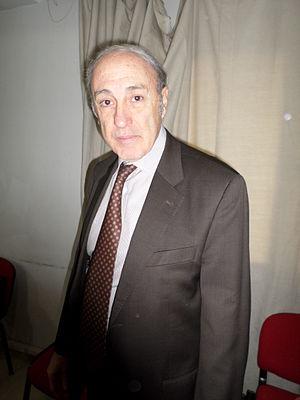
Afif Chelbi, de son nom complet Mohamed Afif Chelbi, né le 14 mars 1953 à Tunis, est un homme politique et économiste tunisien.
Le second gouvernement Mohamed Ghannouchi est le « gouvernement d'union nationale » tunisien investi le 17 janvier 2011 à la suite de la révolution tunisienne qui a éclaté en décembre 2010. Il est remanié le 27 janvier.
Le premier gouvernement Mohamed Ghannouchi est le dernier gouvernement tunisien formé presque exclusivement de membres du Rassemblement constitutionnel démocratique. Investi le 17 novembre 1999, Mohamed Ghannouchi en prend la tête en remplacement d'Hamed Karoui.